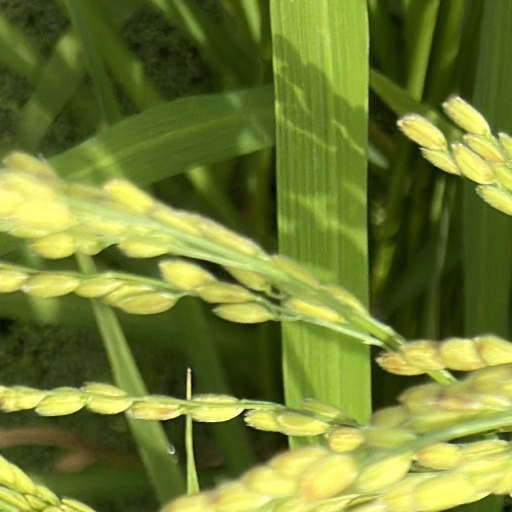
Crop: rice